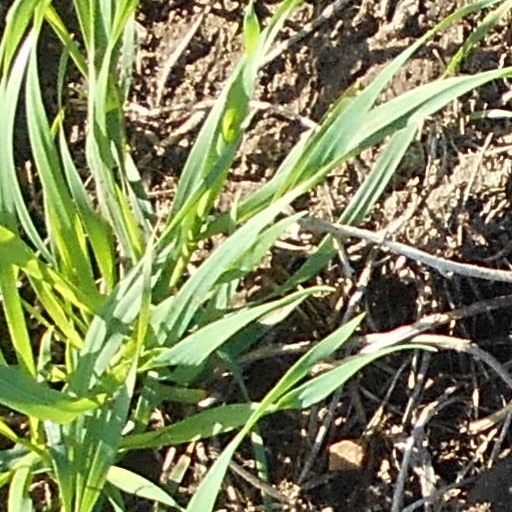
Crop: wheat